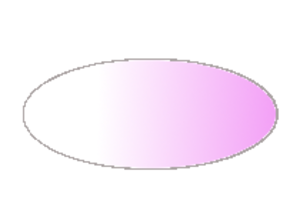
Un effet maternel est un effet se manifestant lorsque le phénotype d’une mère affecte directement le phénotype de ses descendants et donc la valeur sélective de celle-ci.